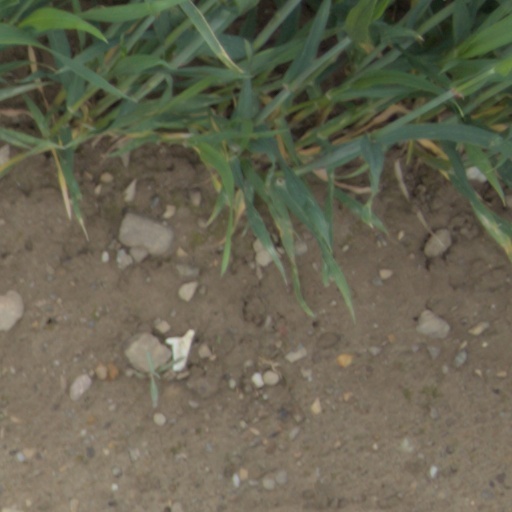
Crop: wheat